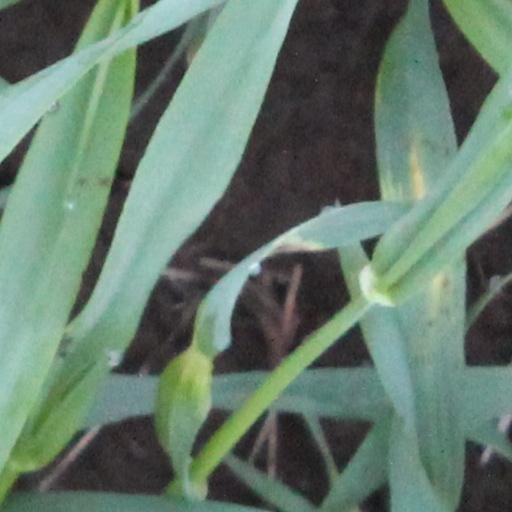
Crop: wheat